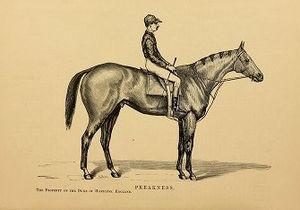
Le Temple de la renommée des courses américaines a été fondé en 1951 à Saratoga Springs, dans l'état de New York, pour honorer les chevaux, entraîneurs et jockeys des courses de pur-sang.